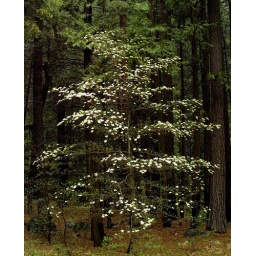
Dogwood tree in Yosemite. Reminds me of a flock of white butterflies.